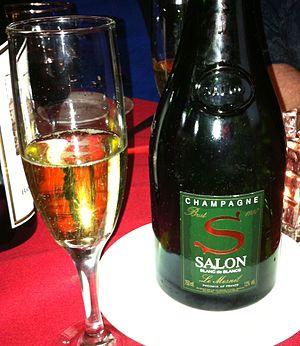
Le Champagne Salon est une maison de Champagne française créée en 1920 par Eugène-Aimé Salon et dont le siège se situe au Mesnil-sur-Oger dans la Marne. Précédemment aux mains du groupe Pernod-Ricard, la maison appartient depuis 1988 au groupe Laurent-Perrier. La société exploitante porte le nom d'A.S.